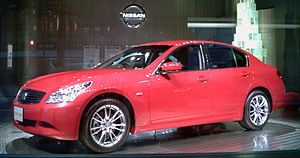
Nissan Skyline
Nissan Skyline V36
Nissan Skyline er en bilmodel fra Nissan, som blev introduceret i 1957 og siden er blevet produceret i 12 generationer.